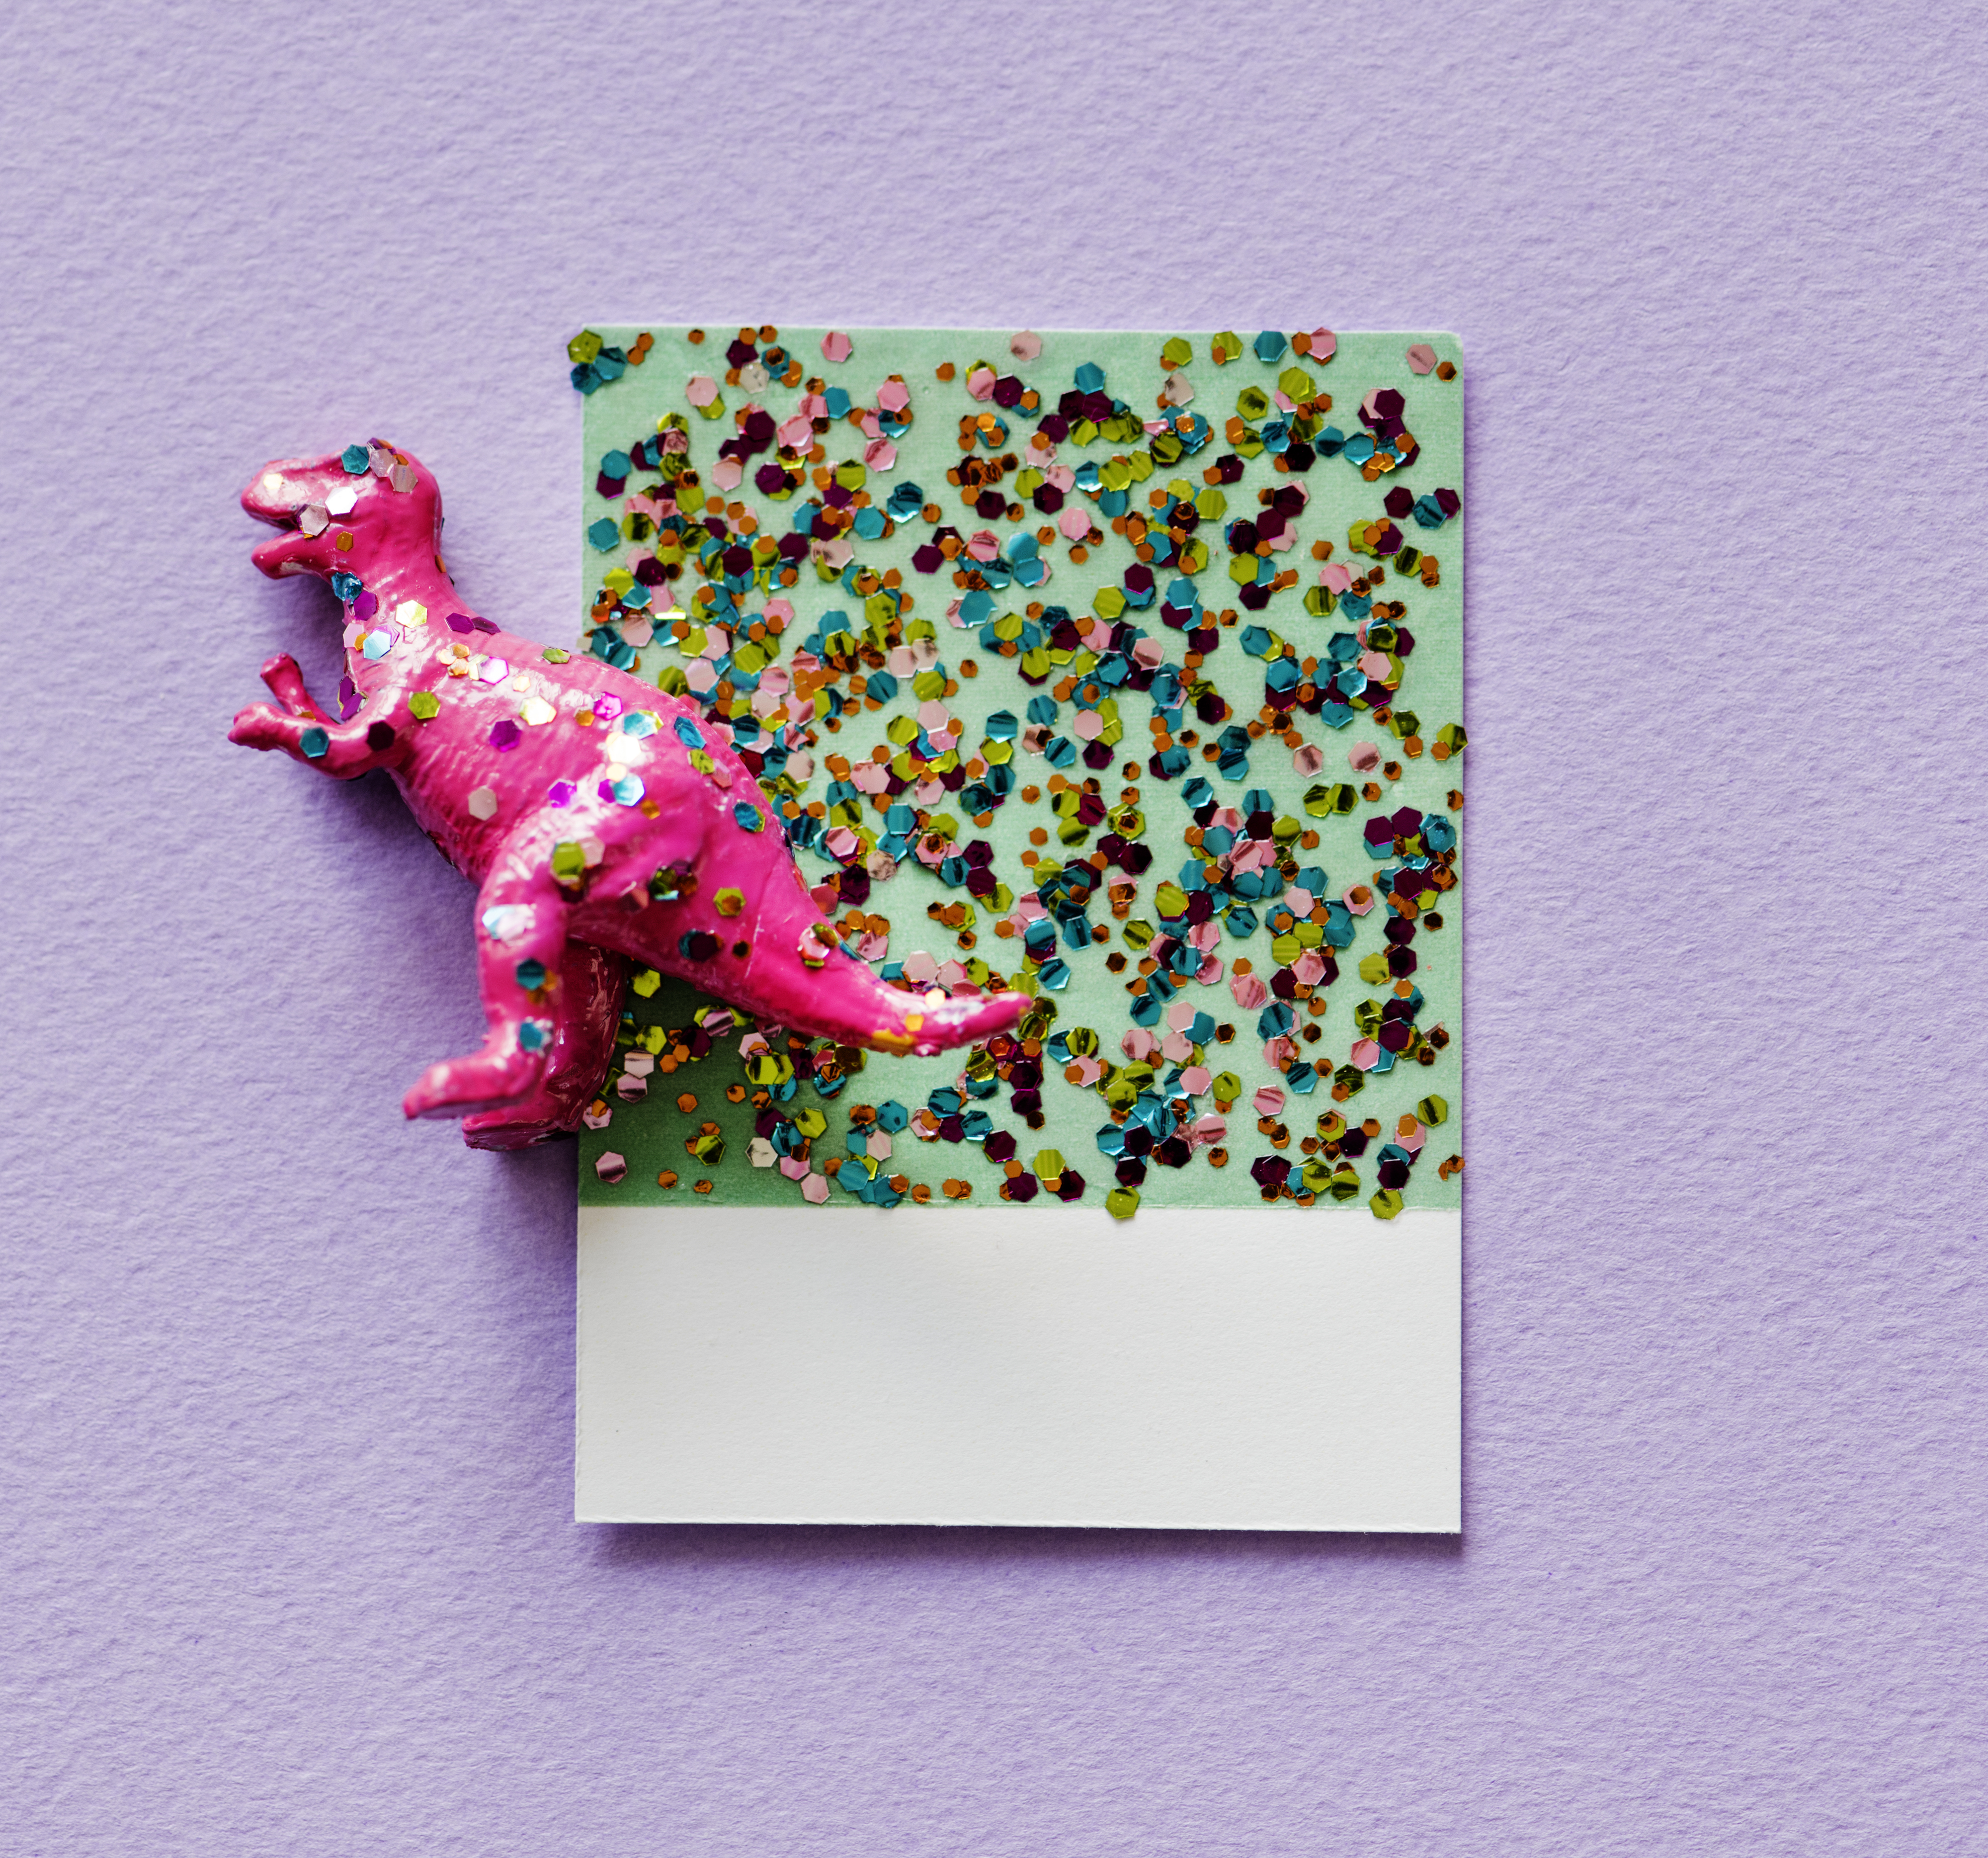
abstract, animal, background, card, colorful, confetti, craft, cute, decoration, decorative, design, dino, dinosaur, disco, effect, festive, glamour, glitter, glittery, glow, glowing, green, macro, metallic, ornament, paper, pastel, pattern, pink, purple, retro, sequin, shimmer, shine, shiny, sparkling, sparkly, textile, texture, textured, wallpaper, font, art